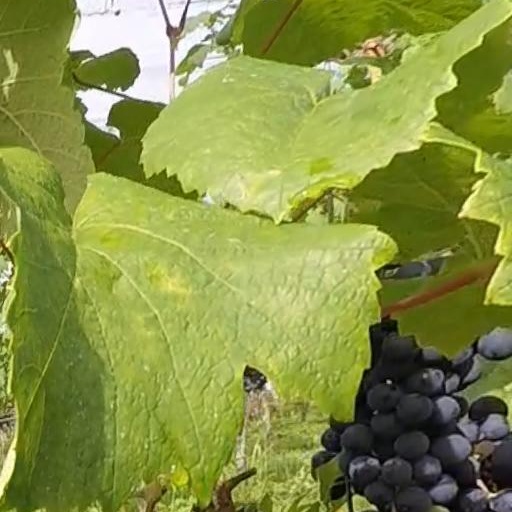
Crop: grape